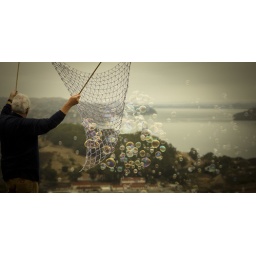
Bubbles by the golden gate bridge